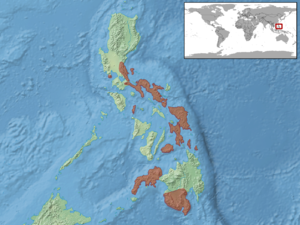
Pseudogekko compresicorpus est une espèce de geckos de la famille des Gekkonidae.